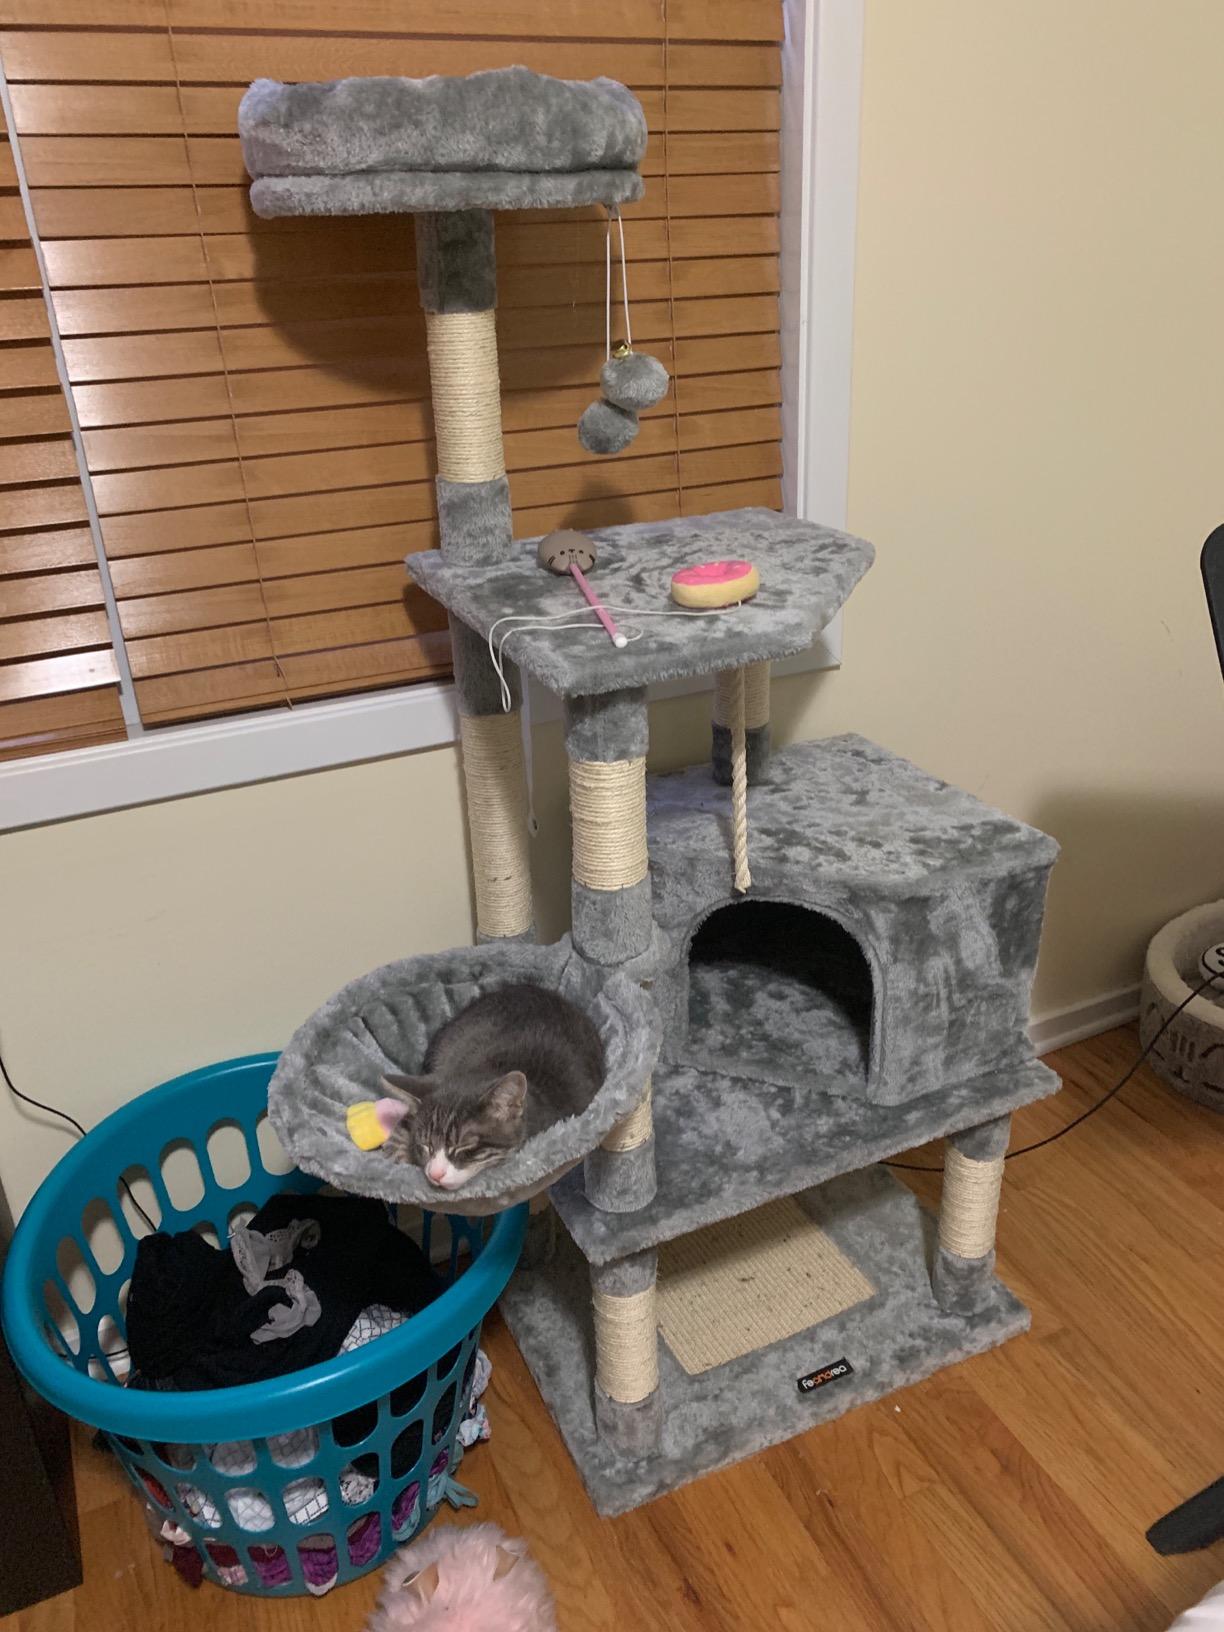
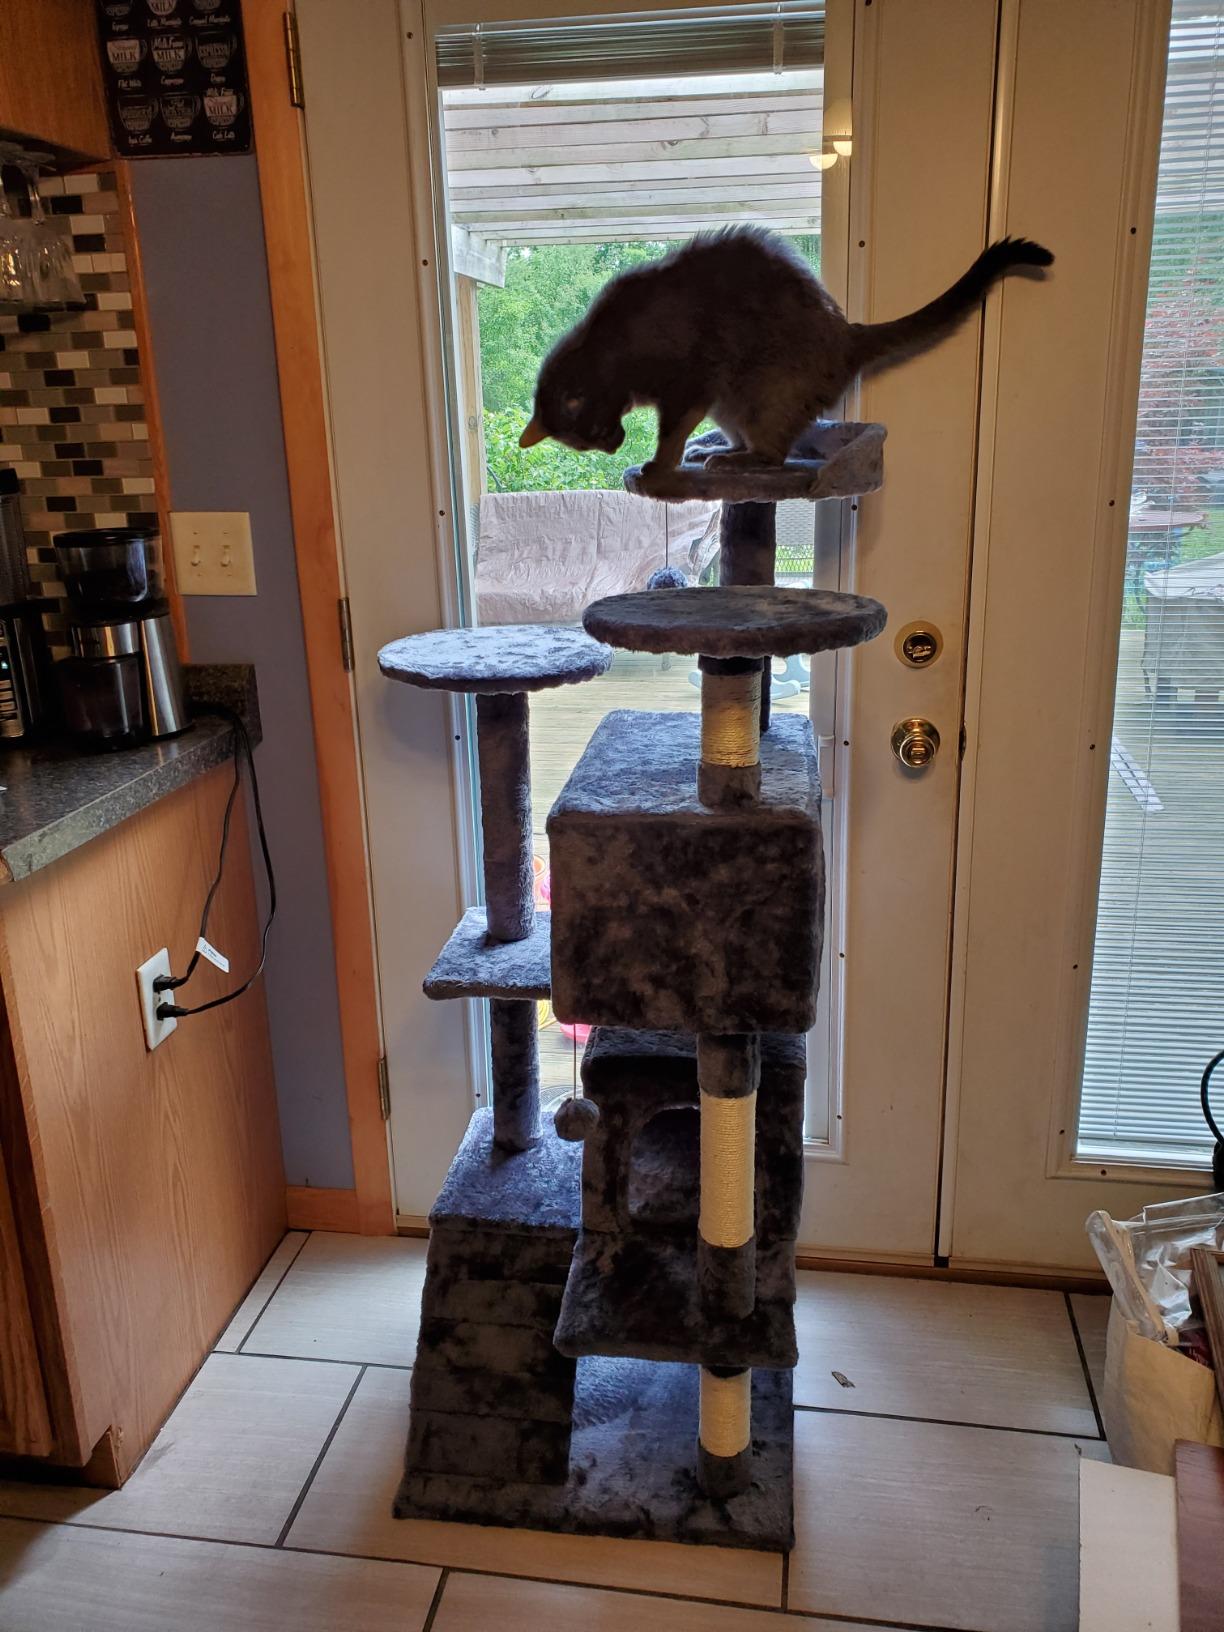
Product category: items_cat tree
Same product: no